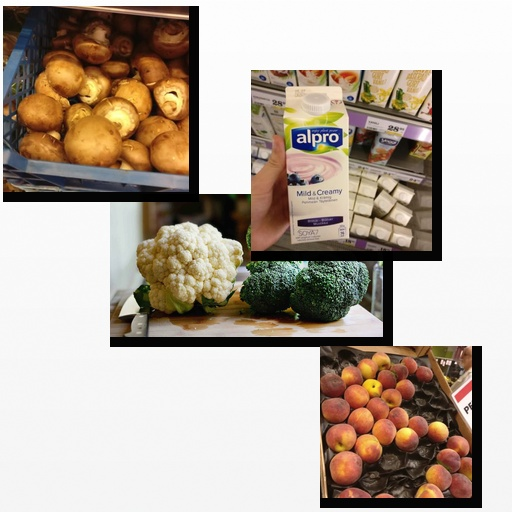
Food items: peach, blueberry_soyghurt, cauliflower, mushroom